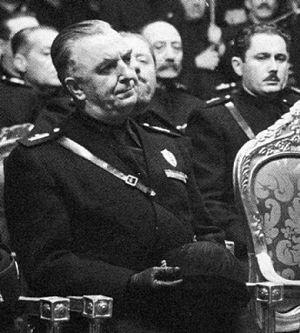
Luigi Federzoni, né le 27 septembre 1878 à Bologne – mort le 24 janvier 1967 à Rome, est un homme politique italien.